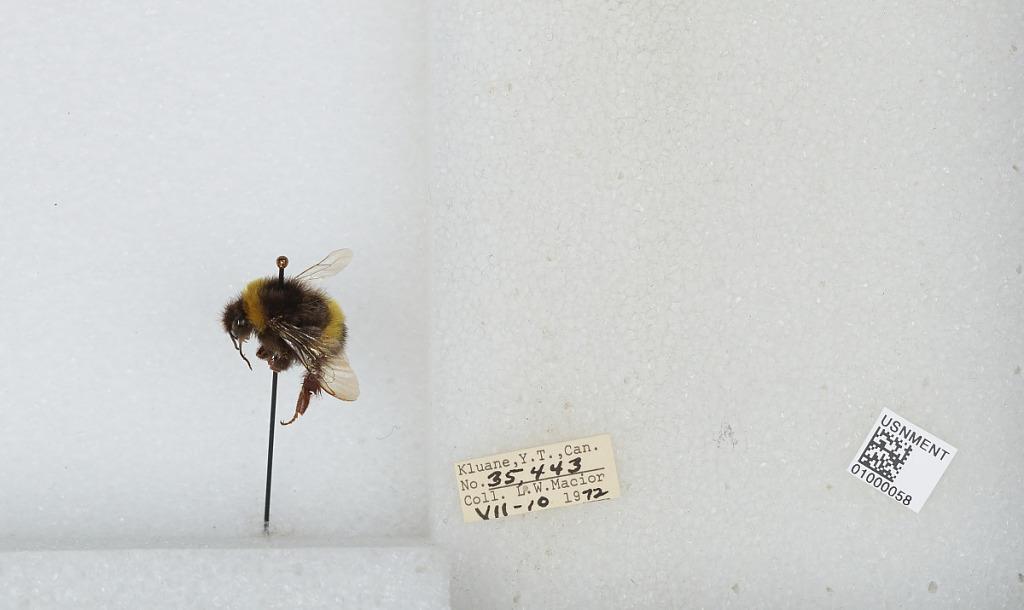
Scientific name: Bombus (Bombus) lucorum (Linnaeus)
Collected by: L. Macior
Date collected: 1972-7-10
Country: Canada
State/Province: Yukon Territory
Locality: Kluane
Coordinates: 60.75, -139.5